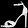
Label: Sandal